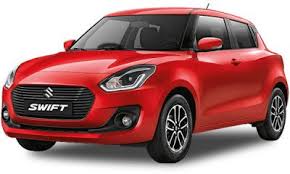
Label: noambulance